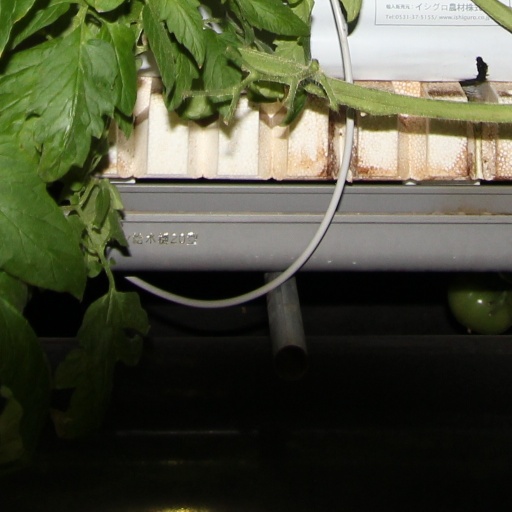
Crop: tomato